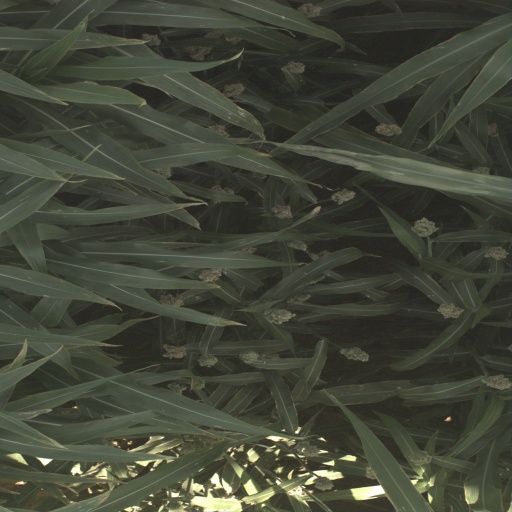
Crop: sorghum